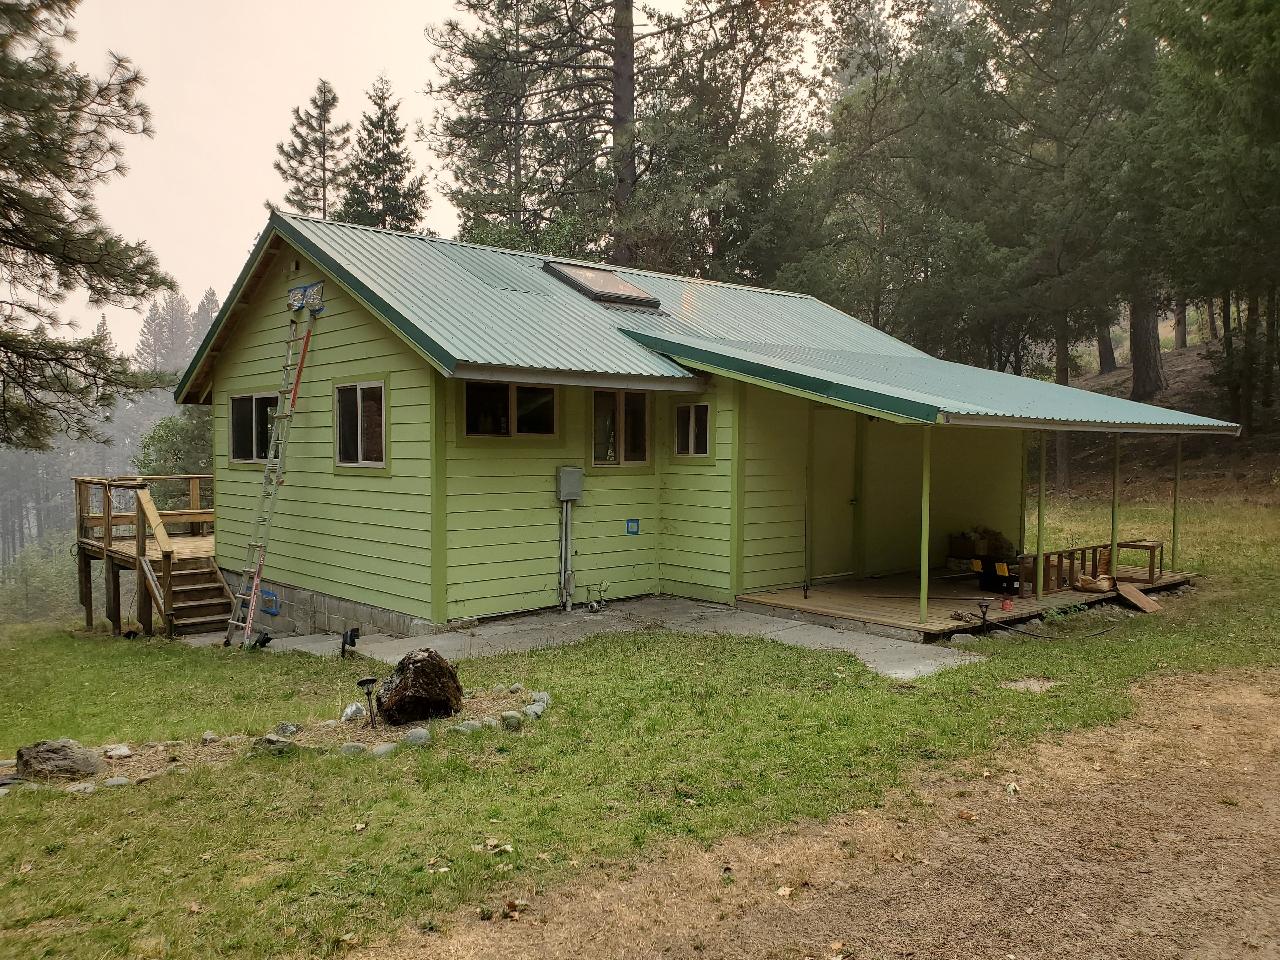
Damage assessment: no_damage